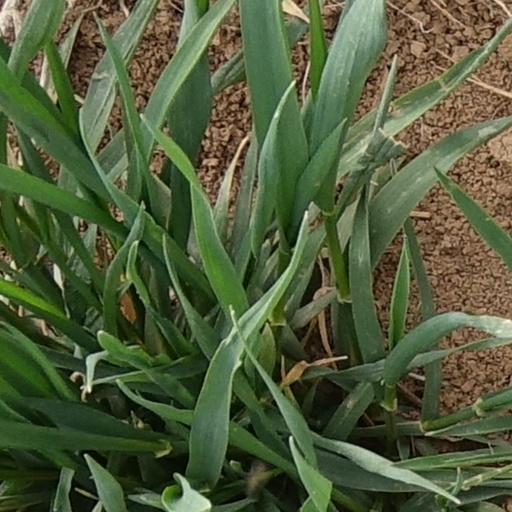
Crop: wheat